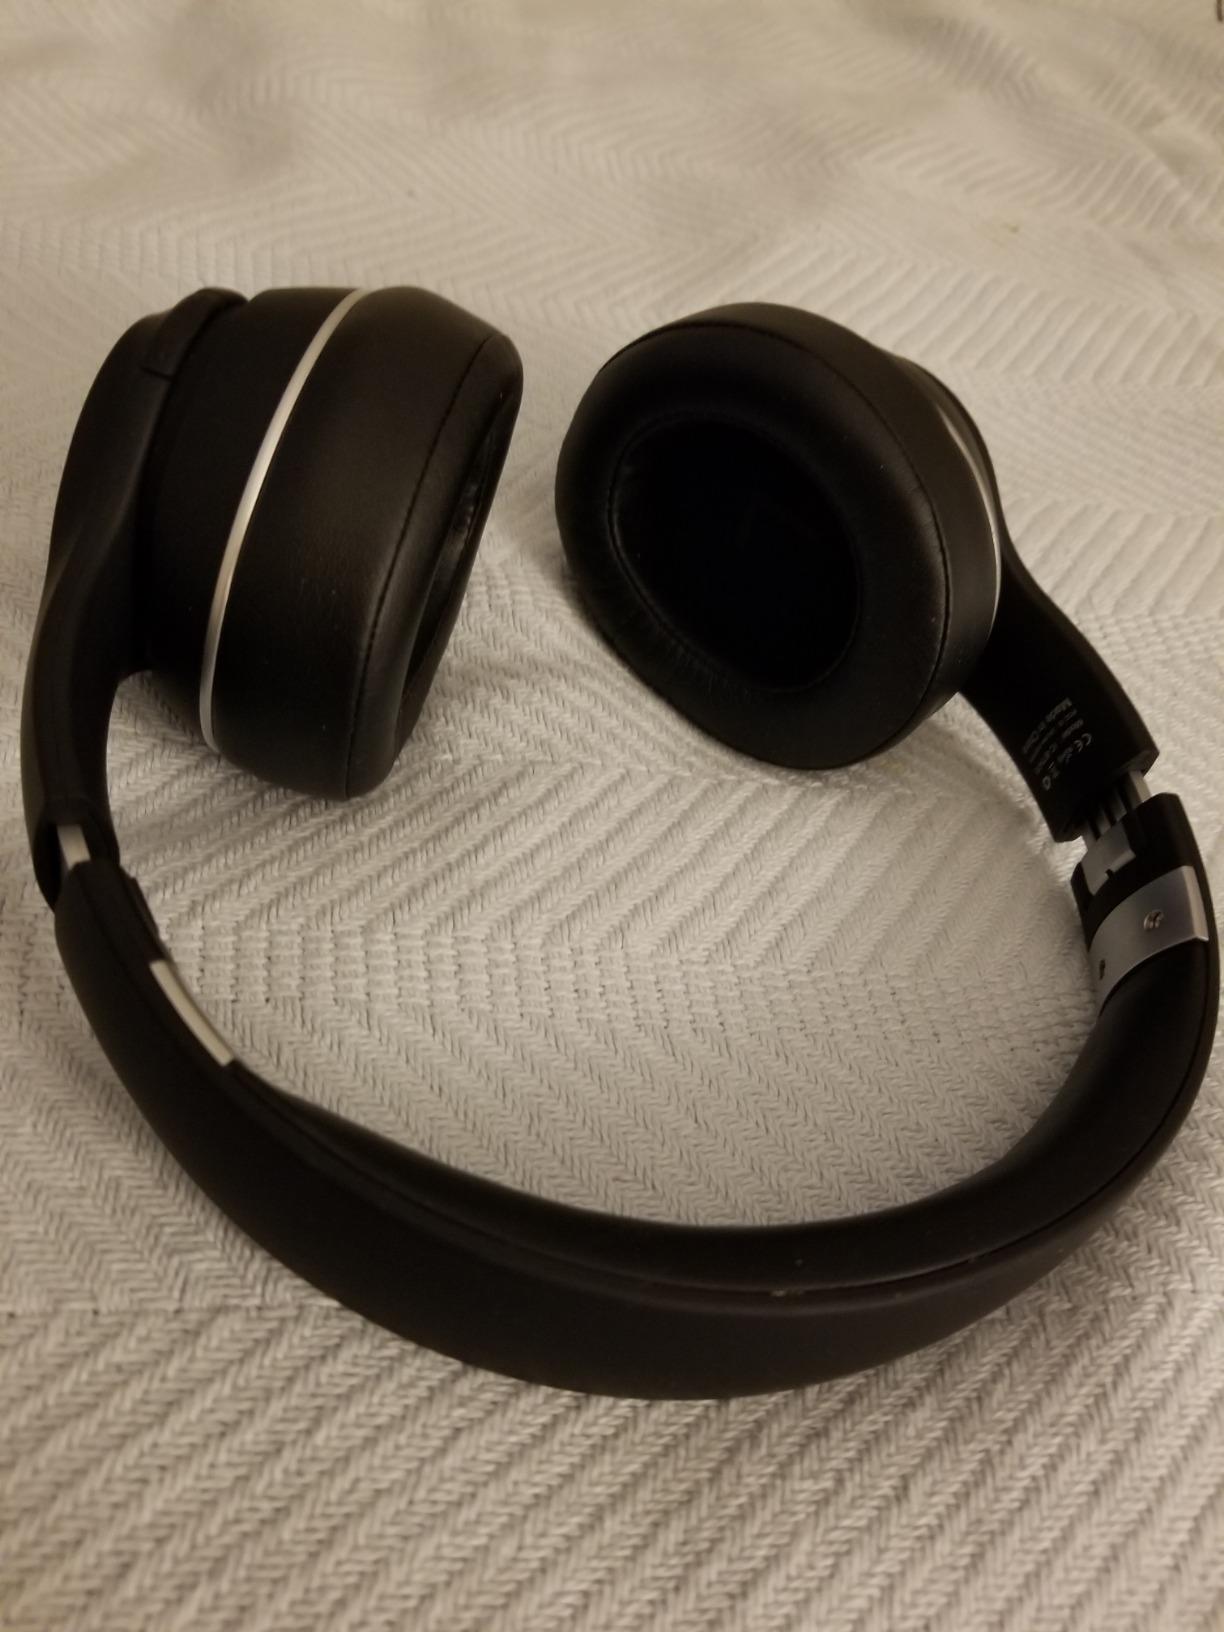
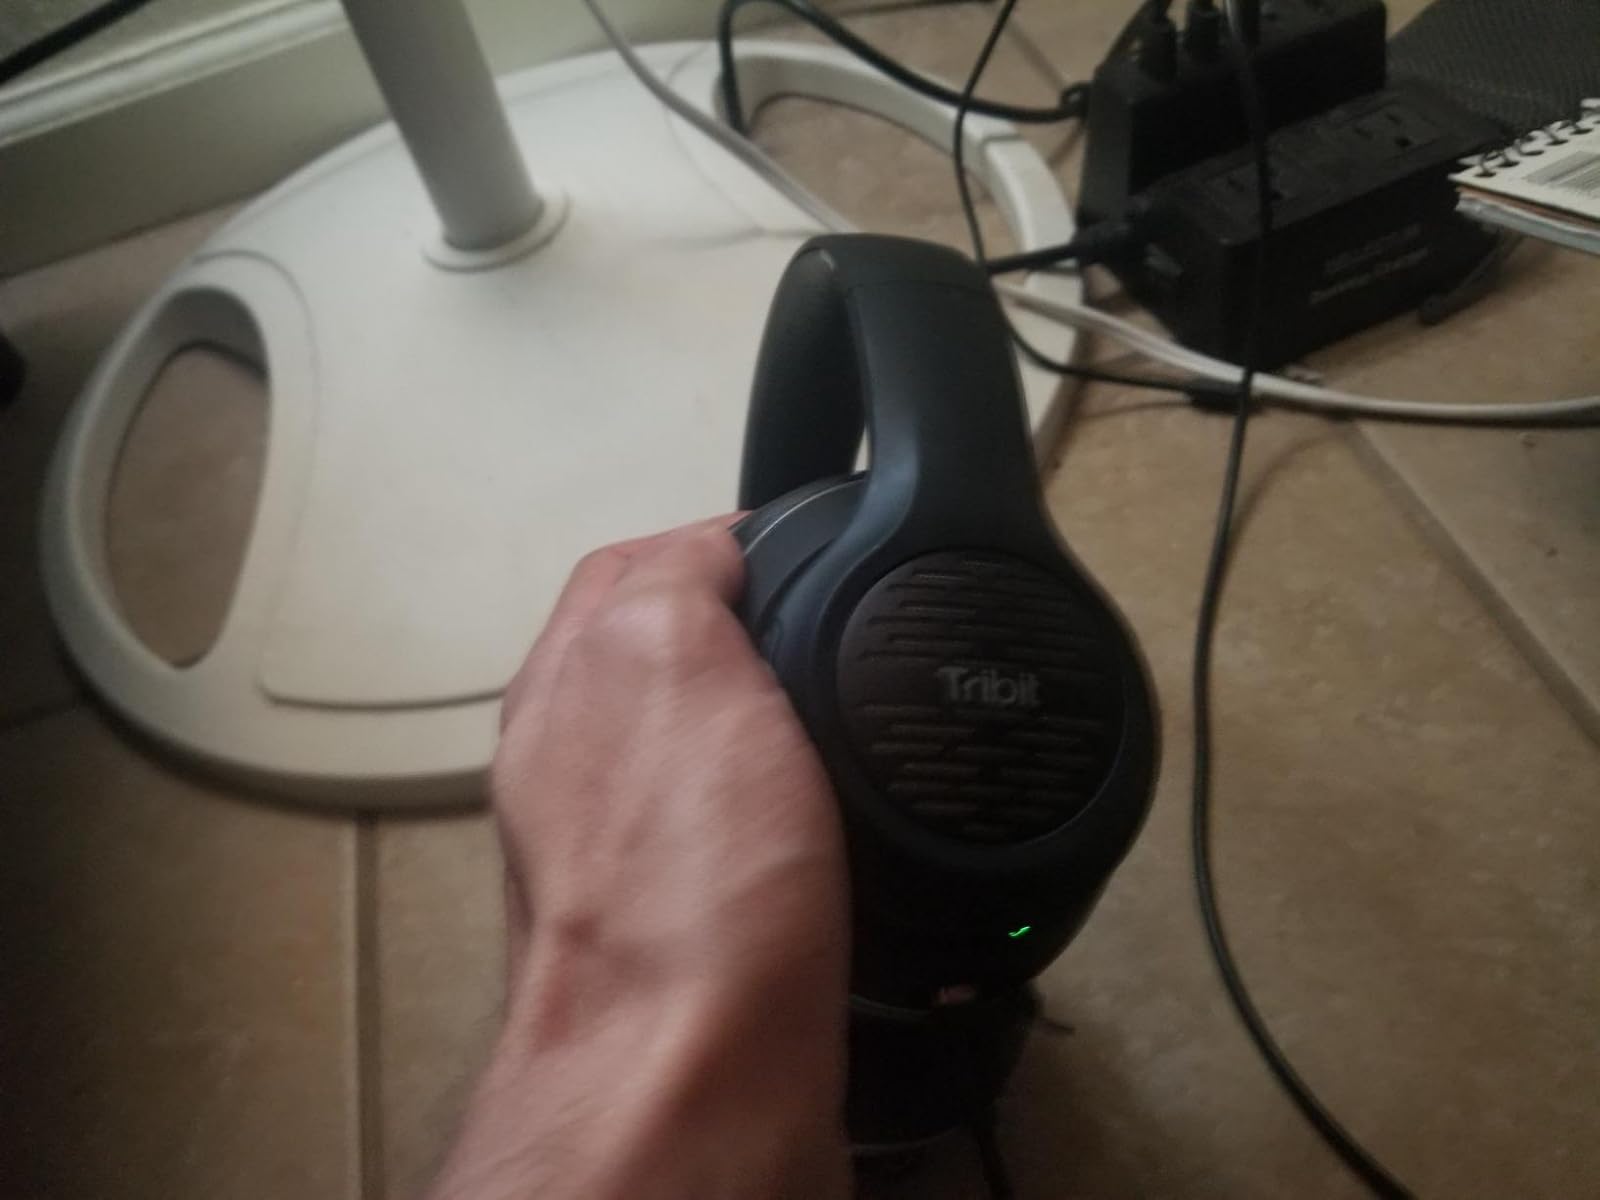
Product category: headphones
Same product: yes